Stuffed crust pizza
Also known as:
en-simple - Simple English: Stuffed crust pizza
tr - Turkish: Kenar dolgulu pizza
yue - Cantonese: 芝心批
zh - Chinese: 芝心披薩
Category: pizza (pizza)
Cuisine: American
Associated cuisines: American
Area: United States
Countries: United States
Region: Northern America

The dish is a pizza with other ingredients added into the outer edge of the crust.

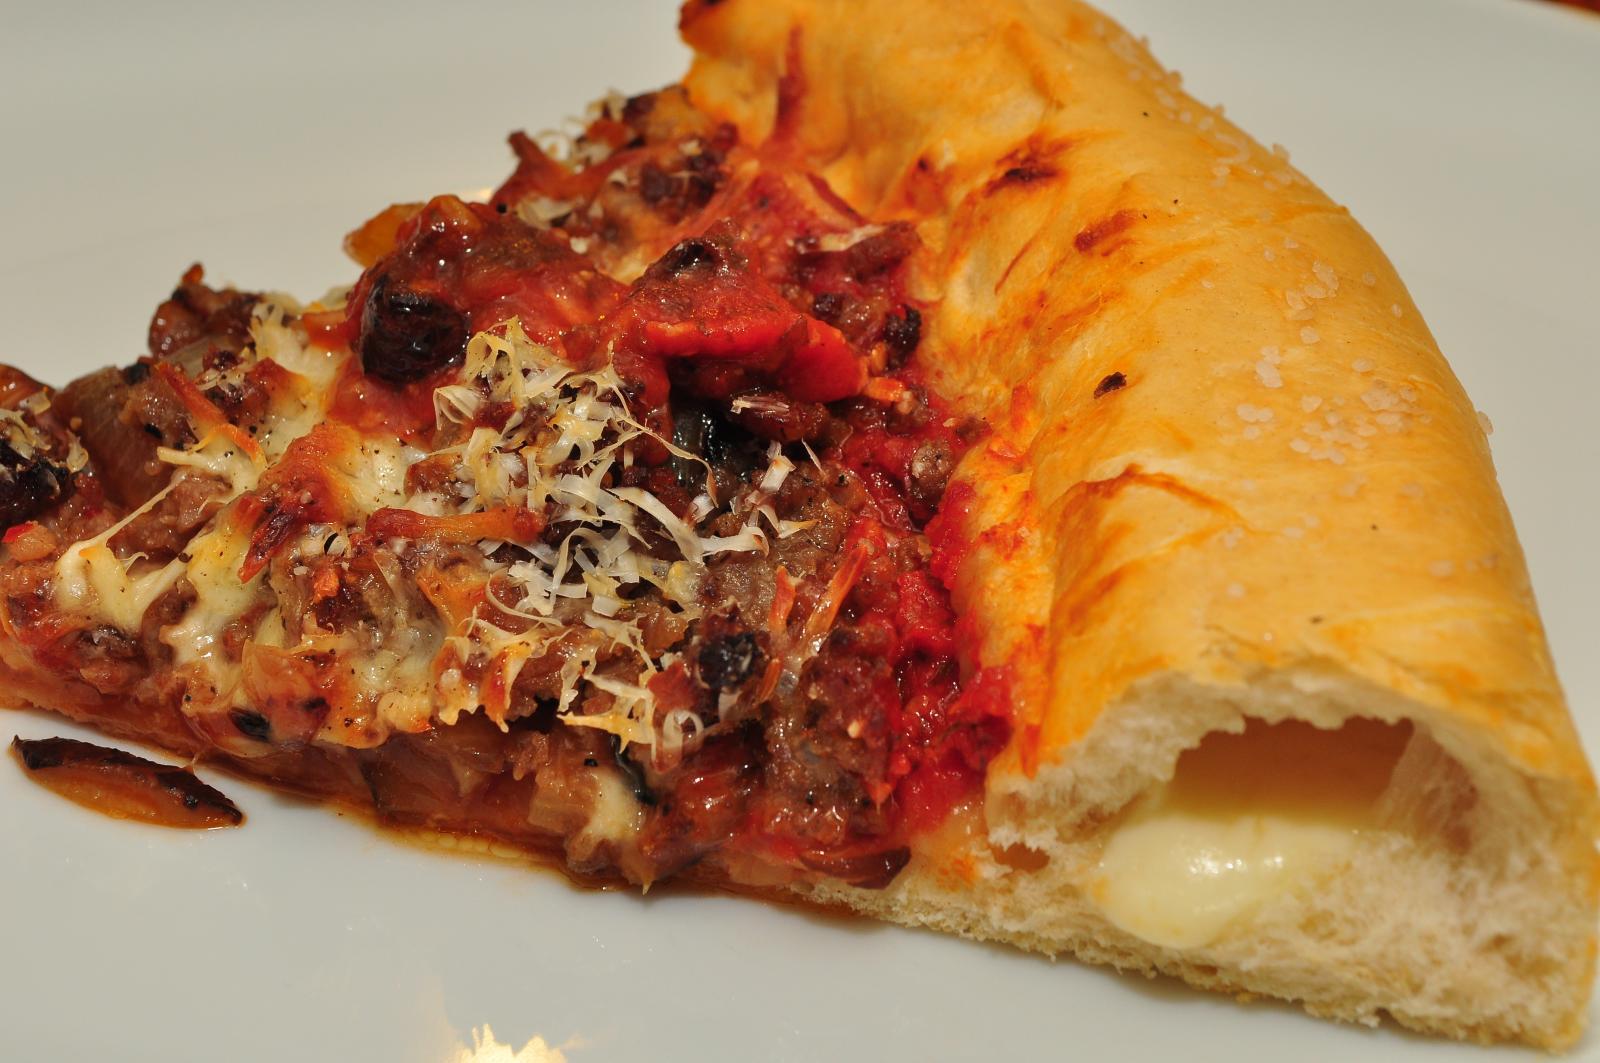
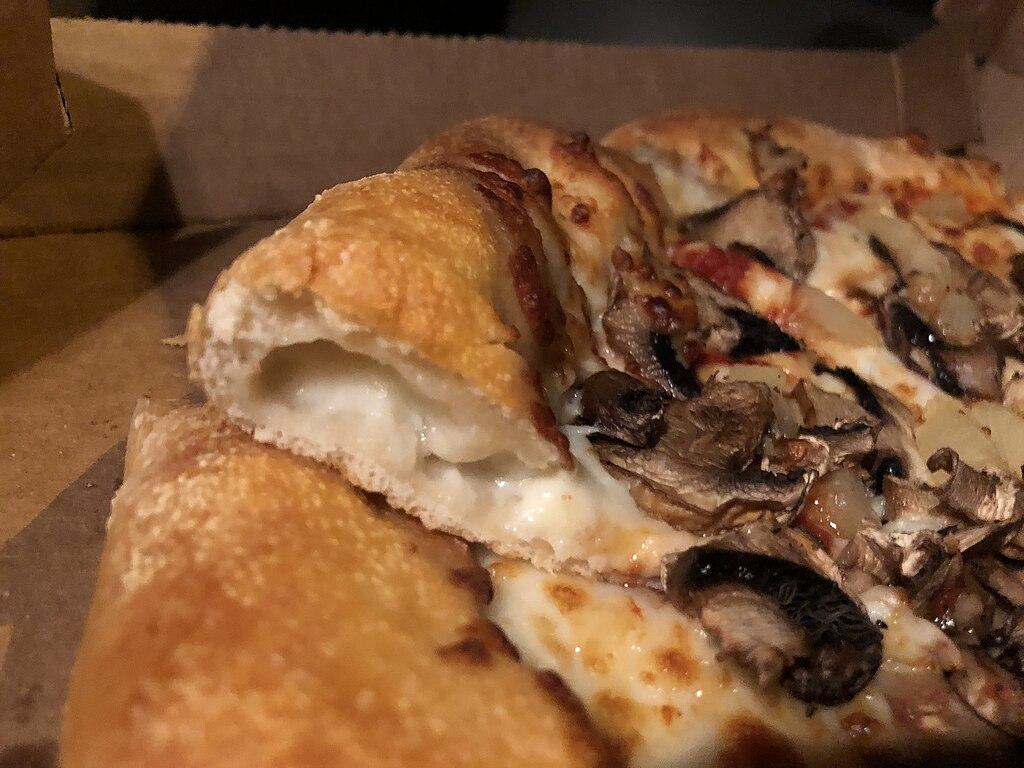
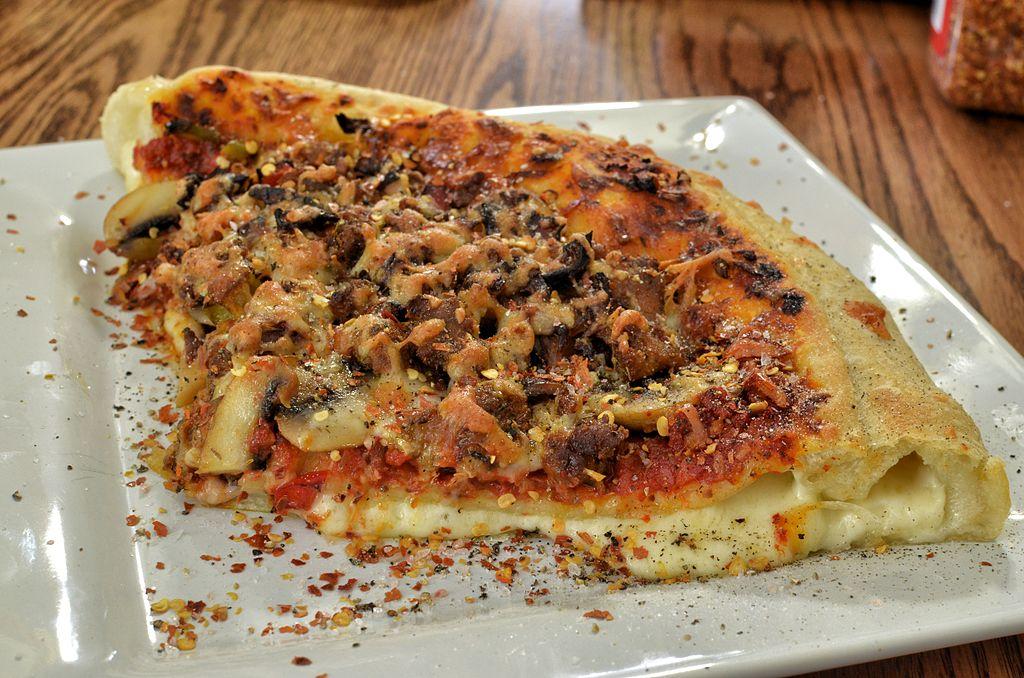